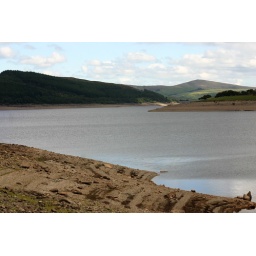
This the lake that the liverpool water company made by flooding a tiny village in the 1950's